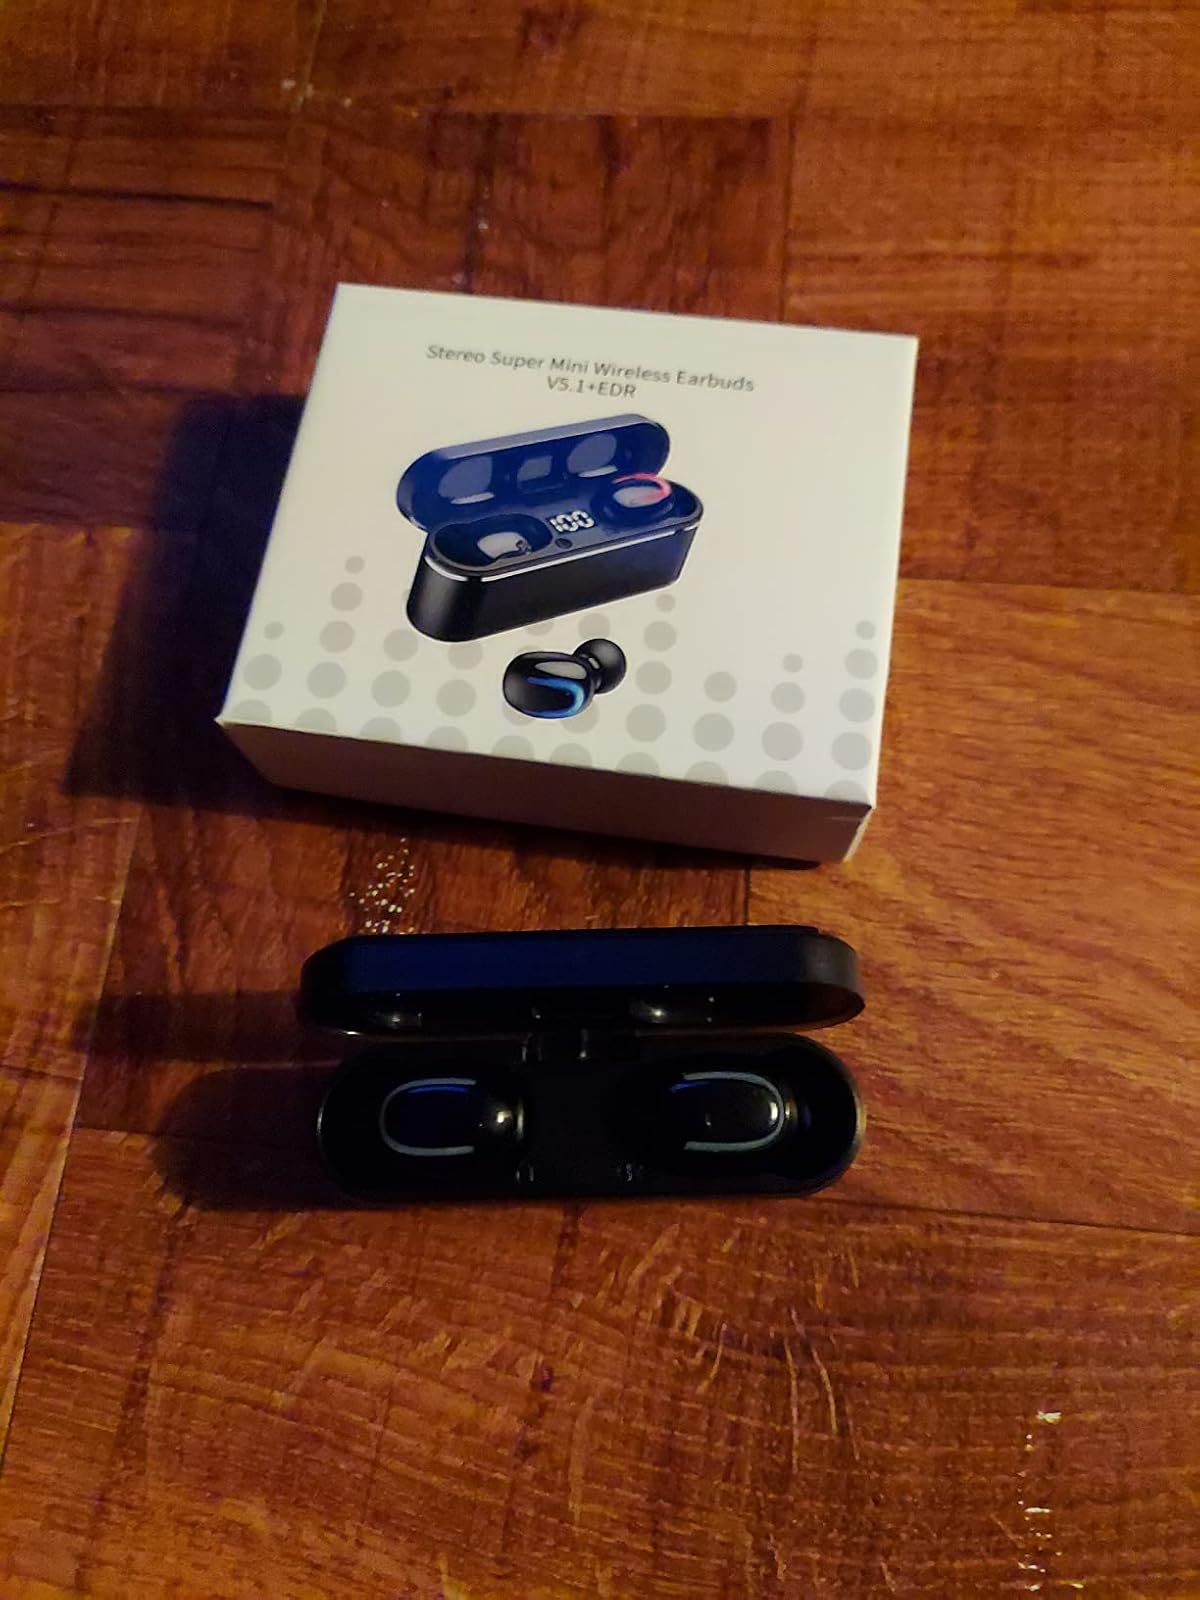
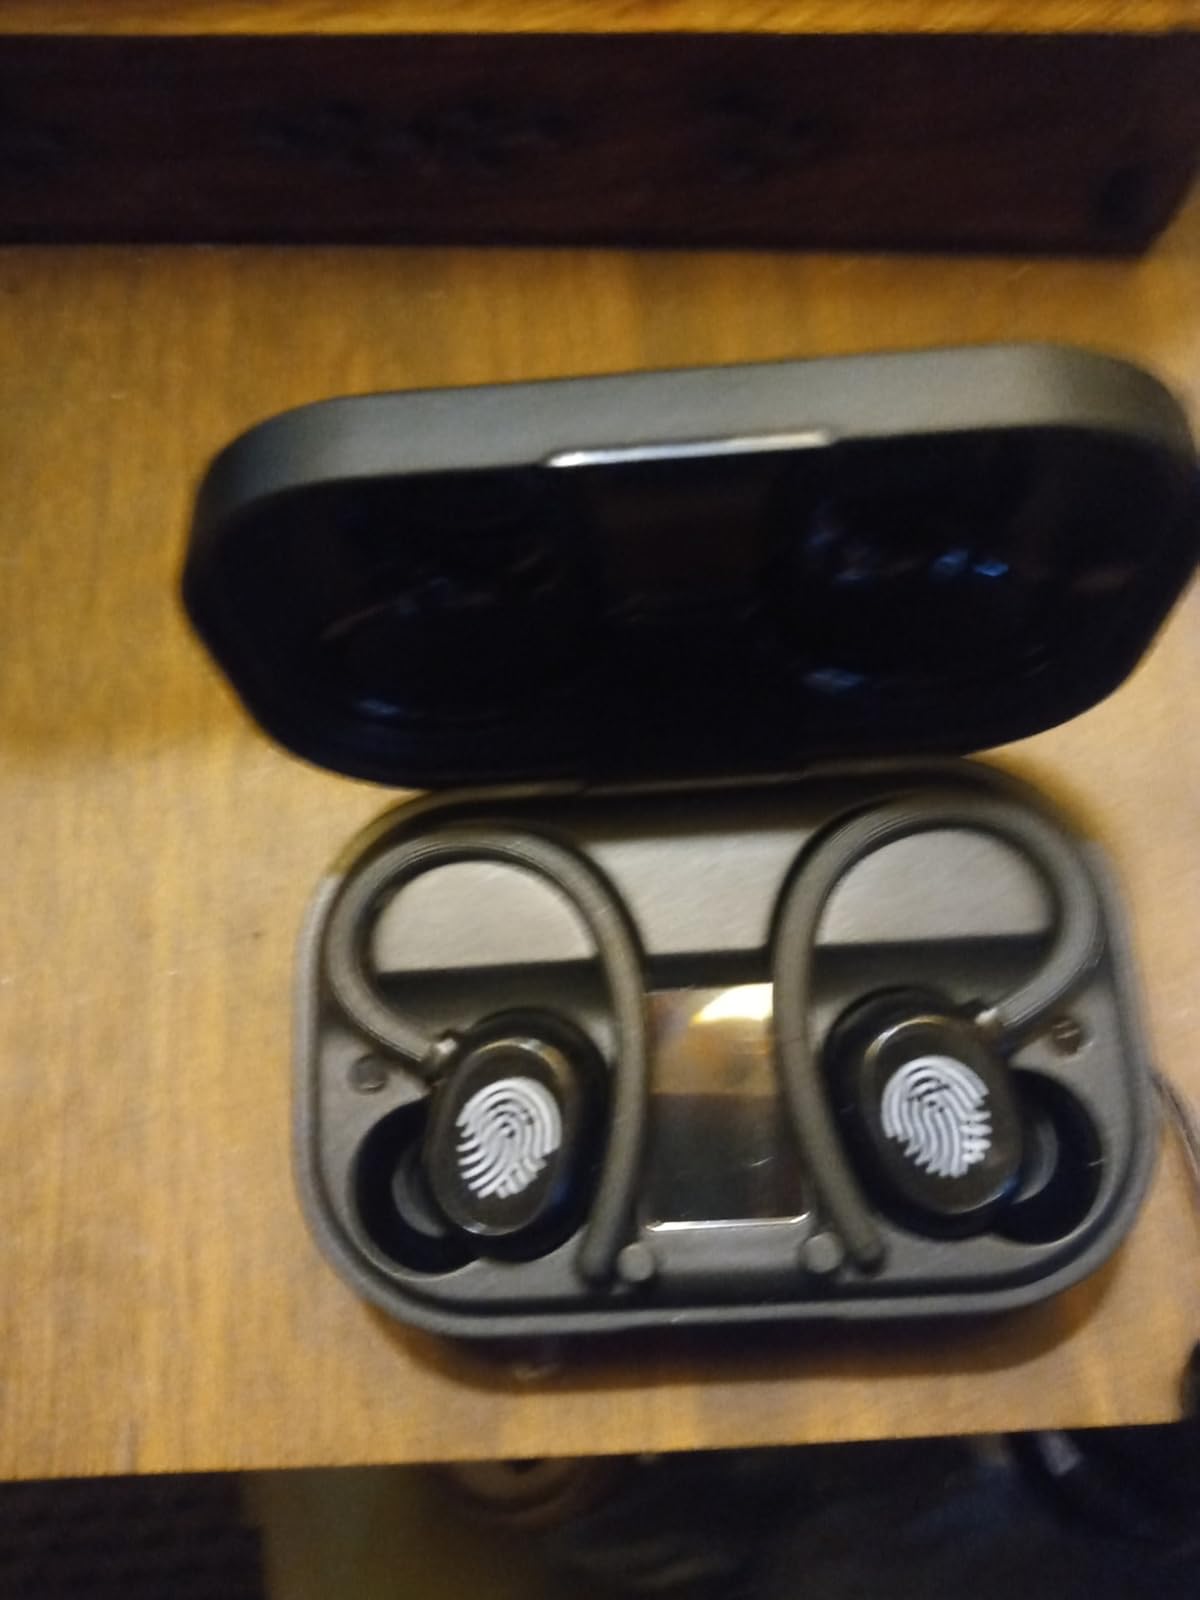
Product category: earbuds
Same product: no